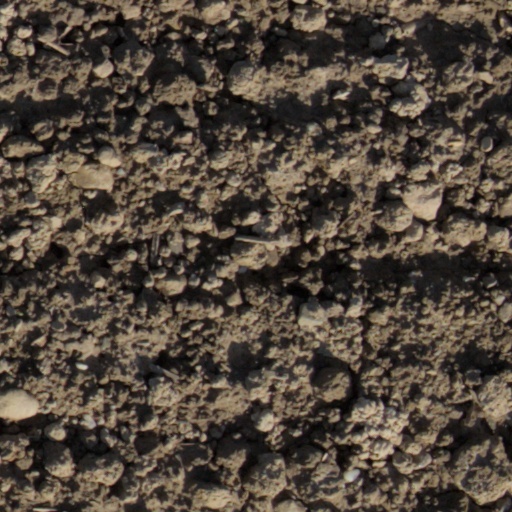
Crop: wheat